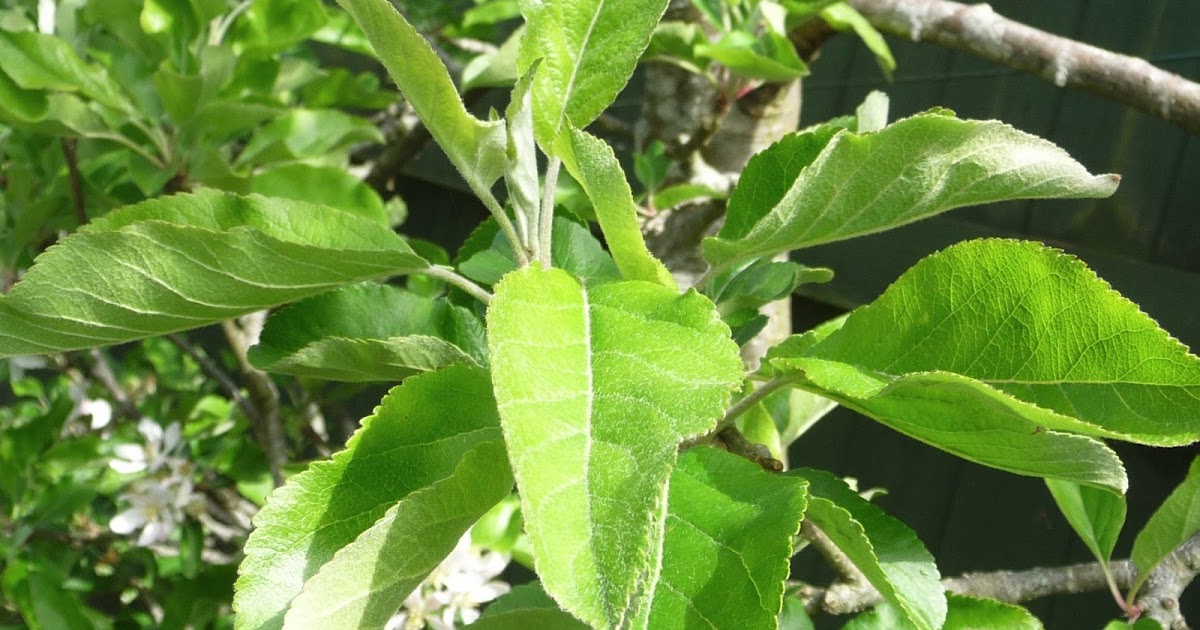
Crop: apple
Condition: healthy